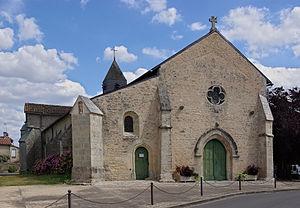
Église Saint-Laurent (XIIe-XVe siècles, rénovée au XIXe), Romagne, Vienne, France.
Romagne est une commune du Centre-ouest de la France, située dans le département de la Vienne.
Cet article recense une partie des monuments historiques de la Vienne, en France.